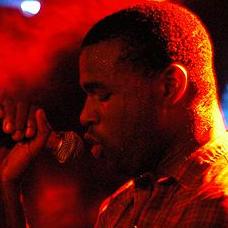
Age: 28